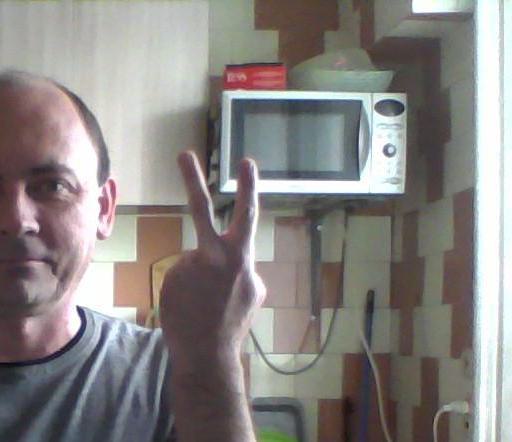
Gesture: peace_inverted